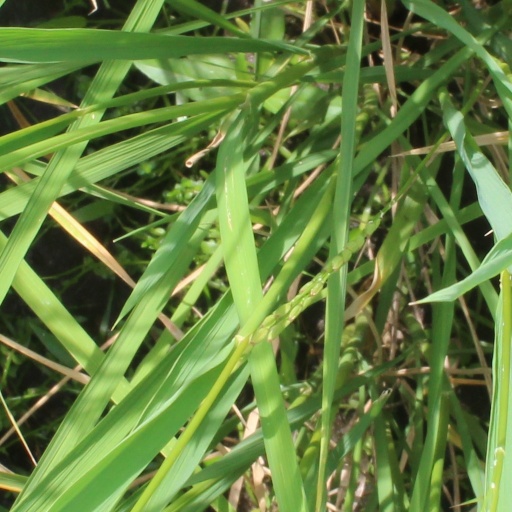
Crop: rice